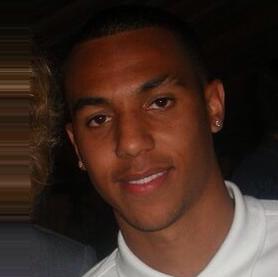
Age: 23